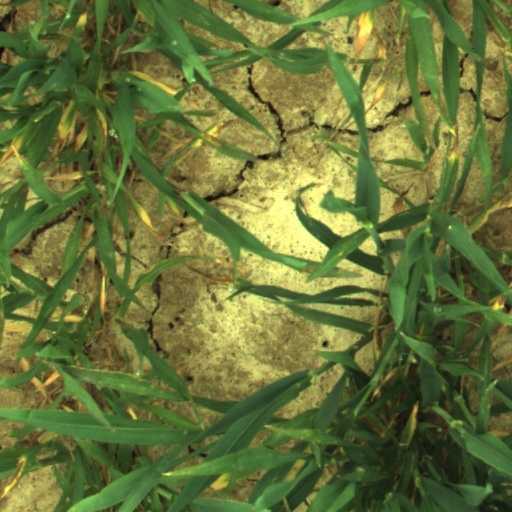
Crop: wheat